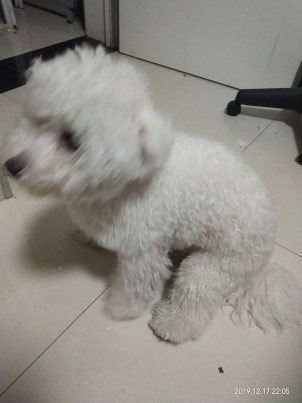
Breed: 3083-n000117-Bichon_Frise